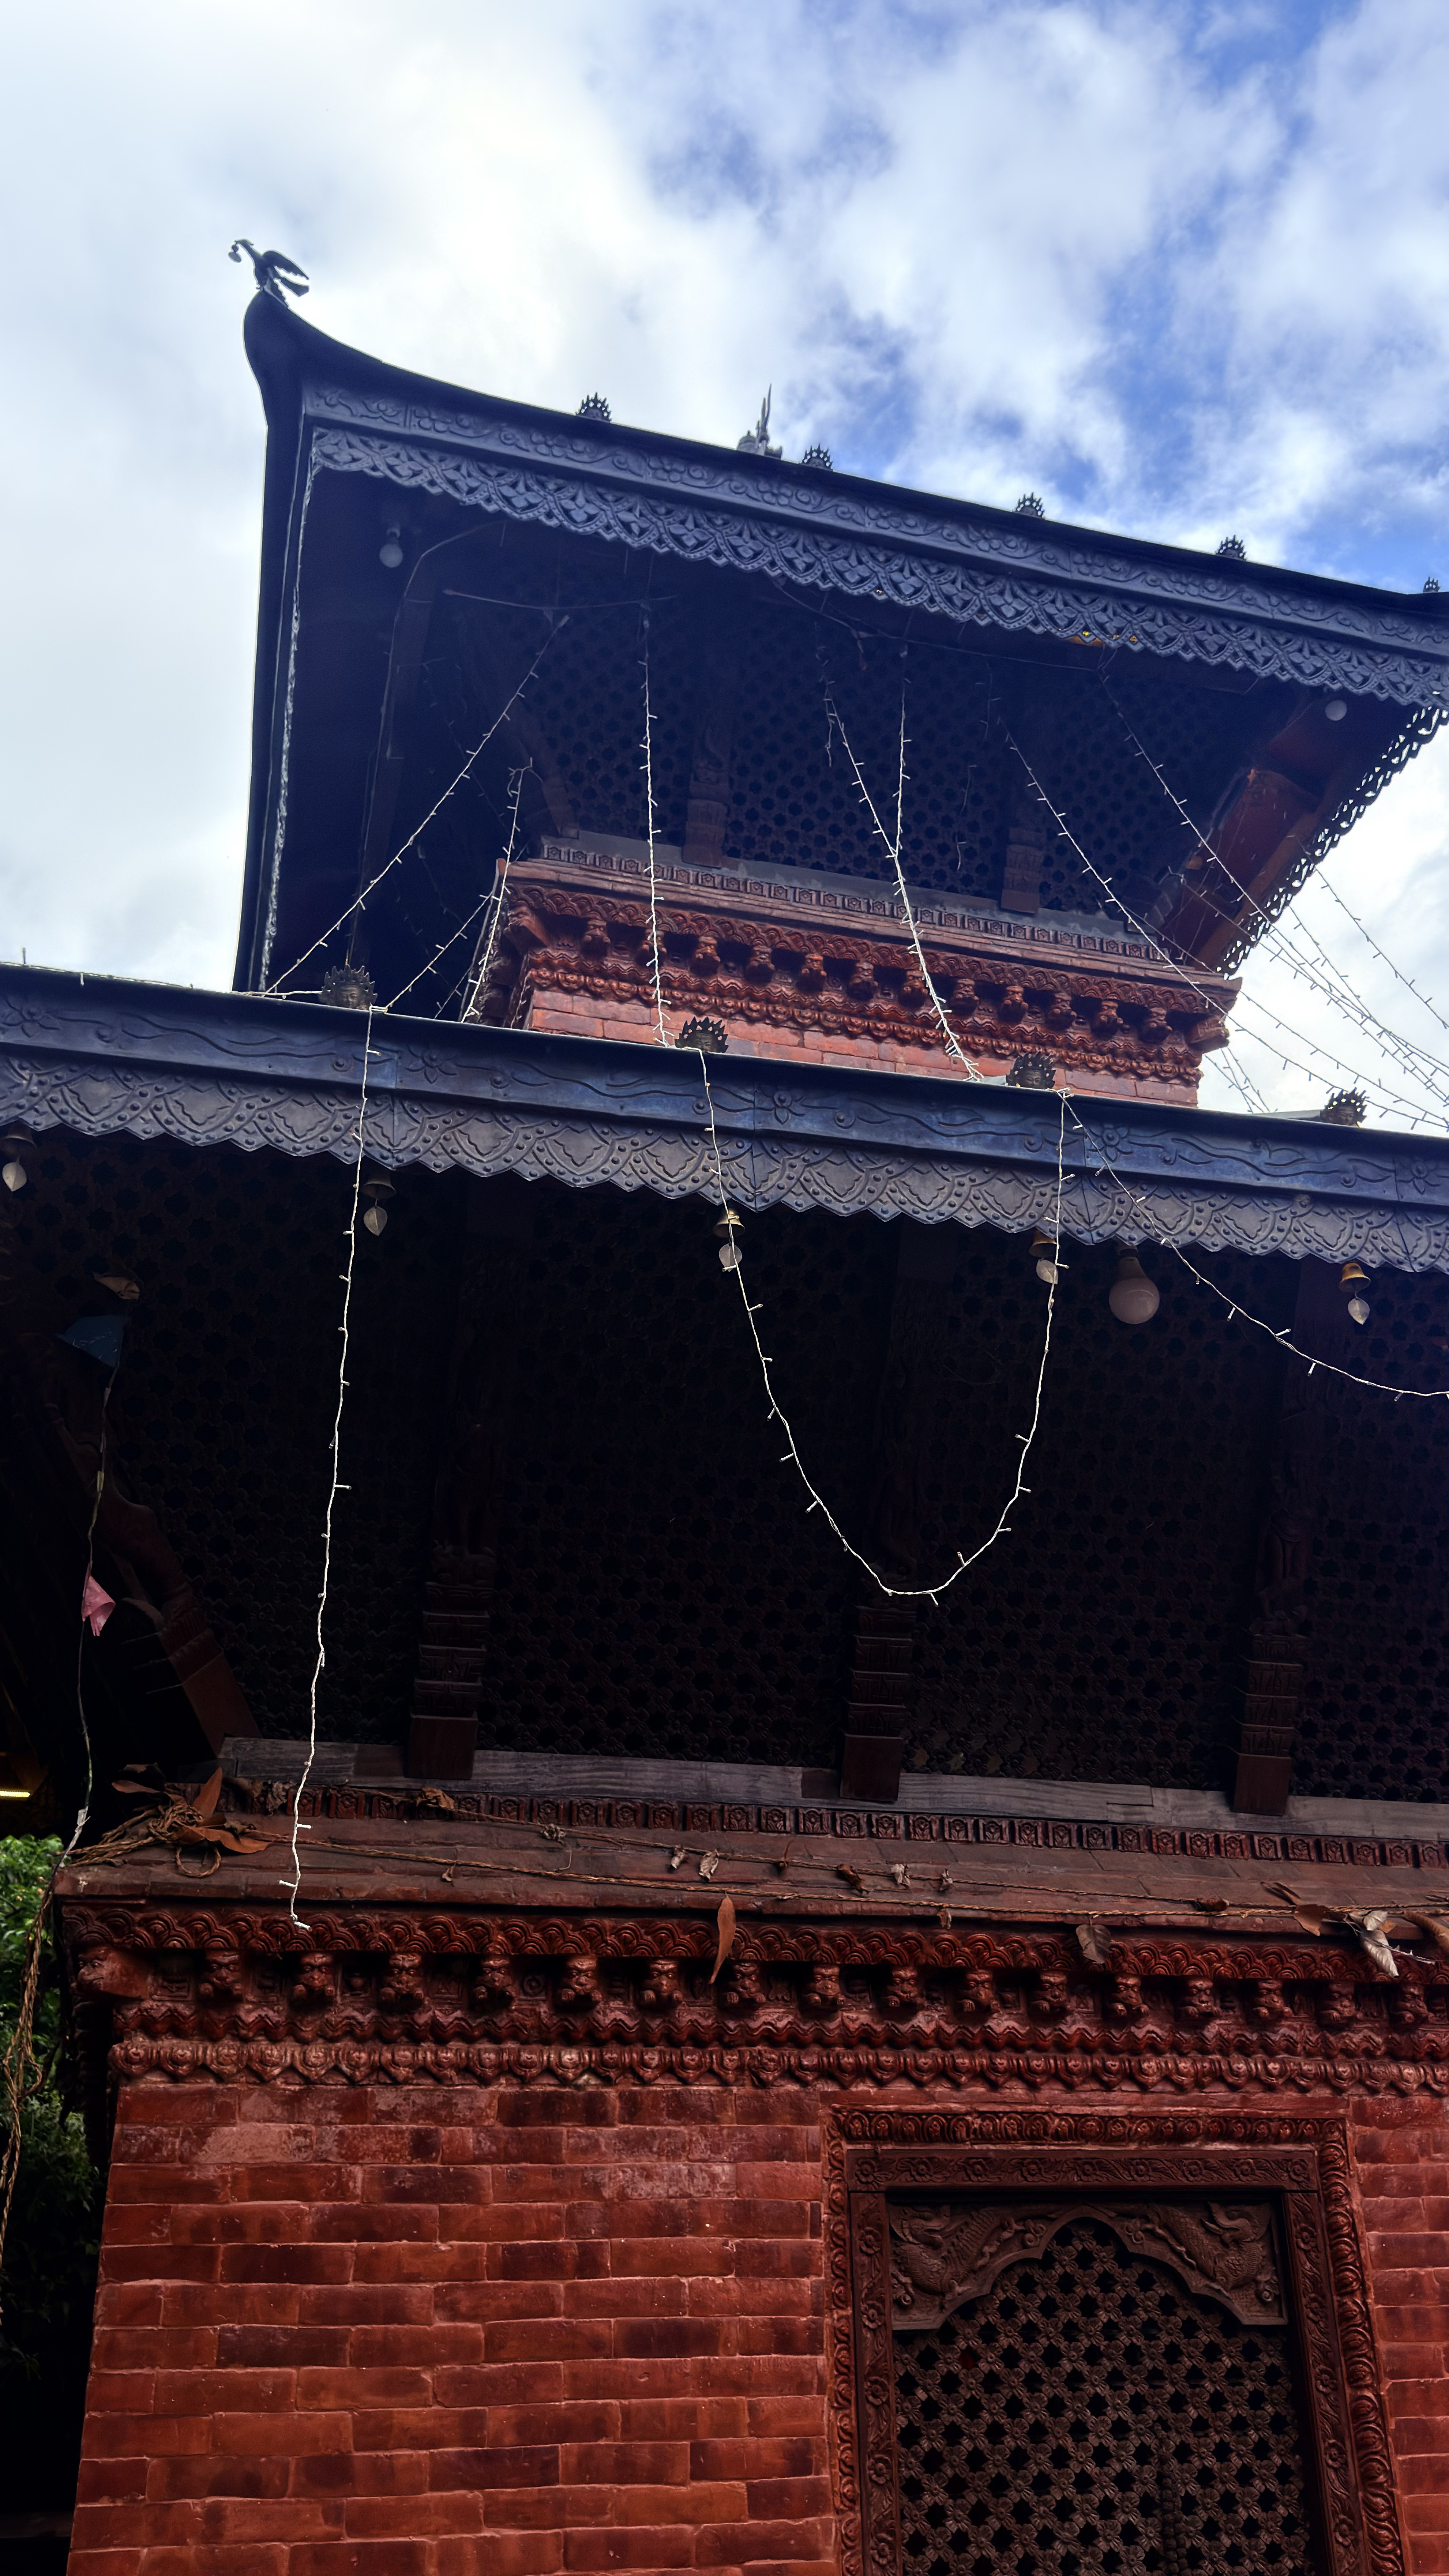
Heritage site: Kareshwor_Mahadev_Temple